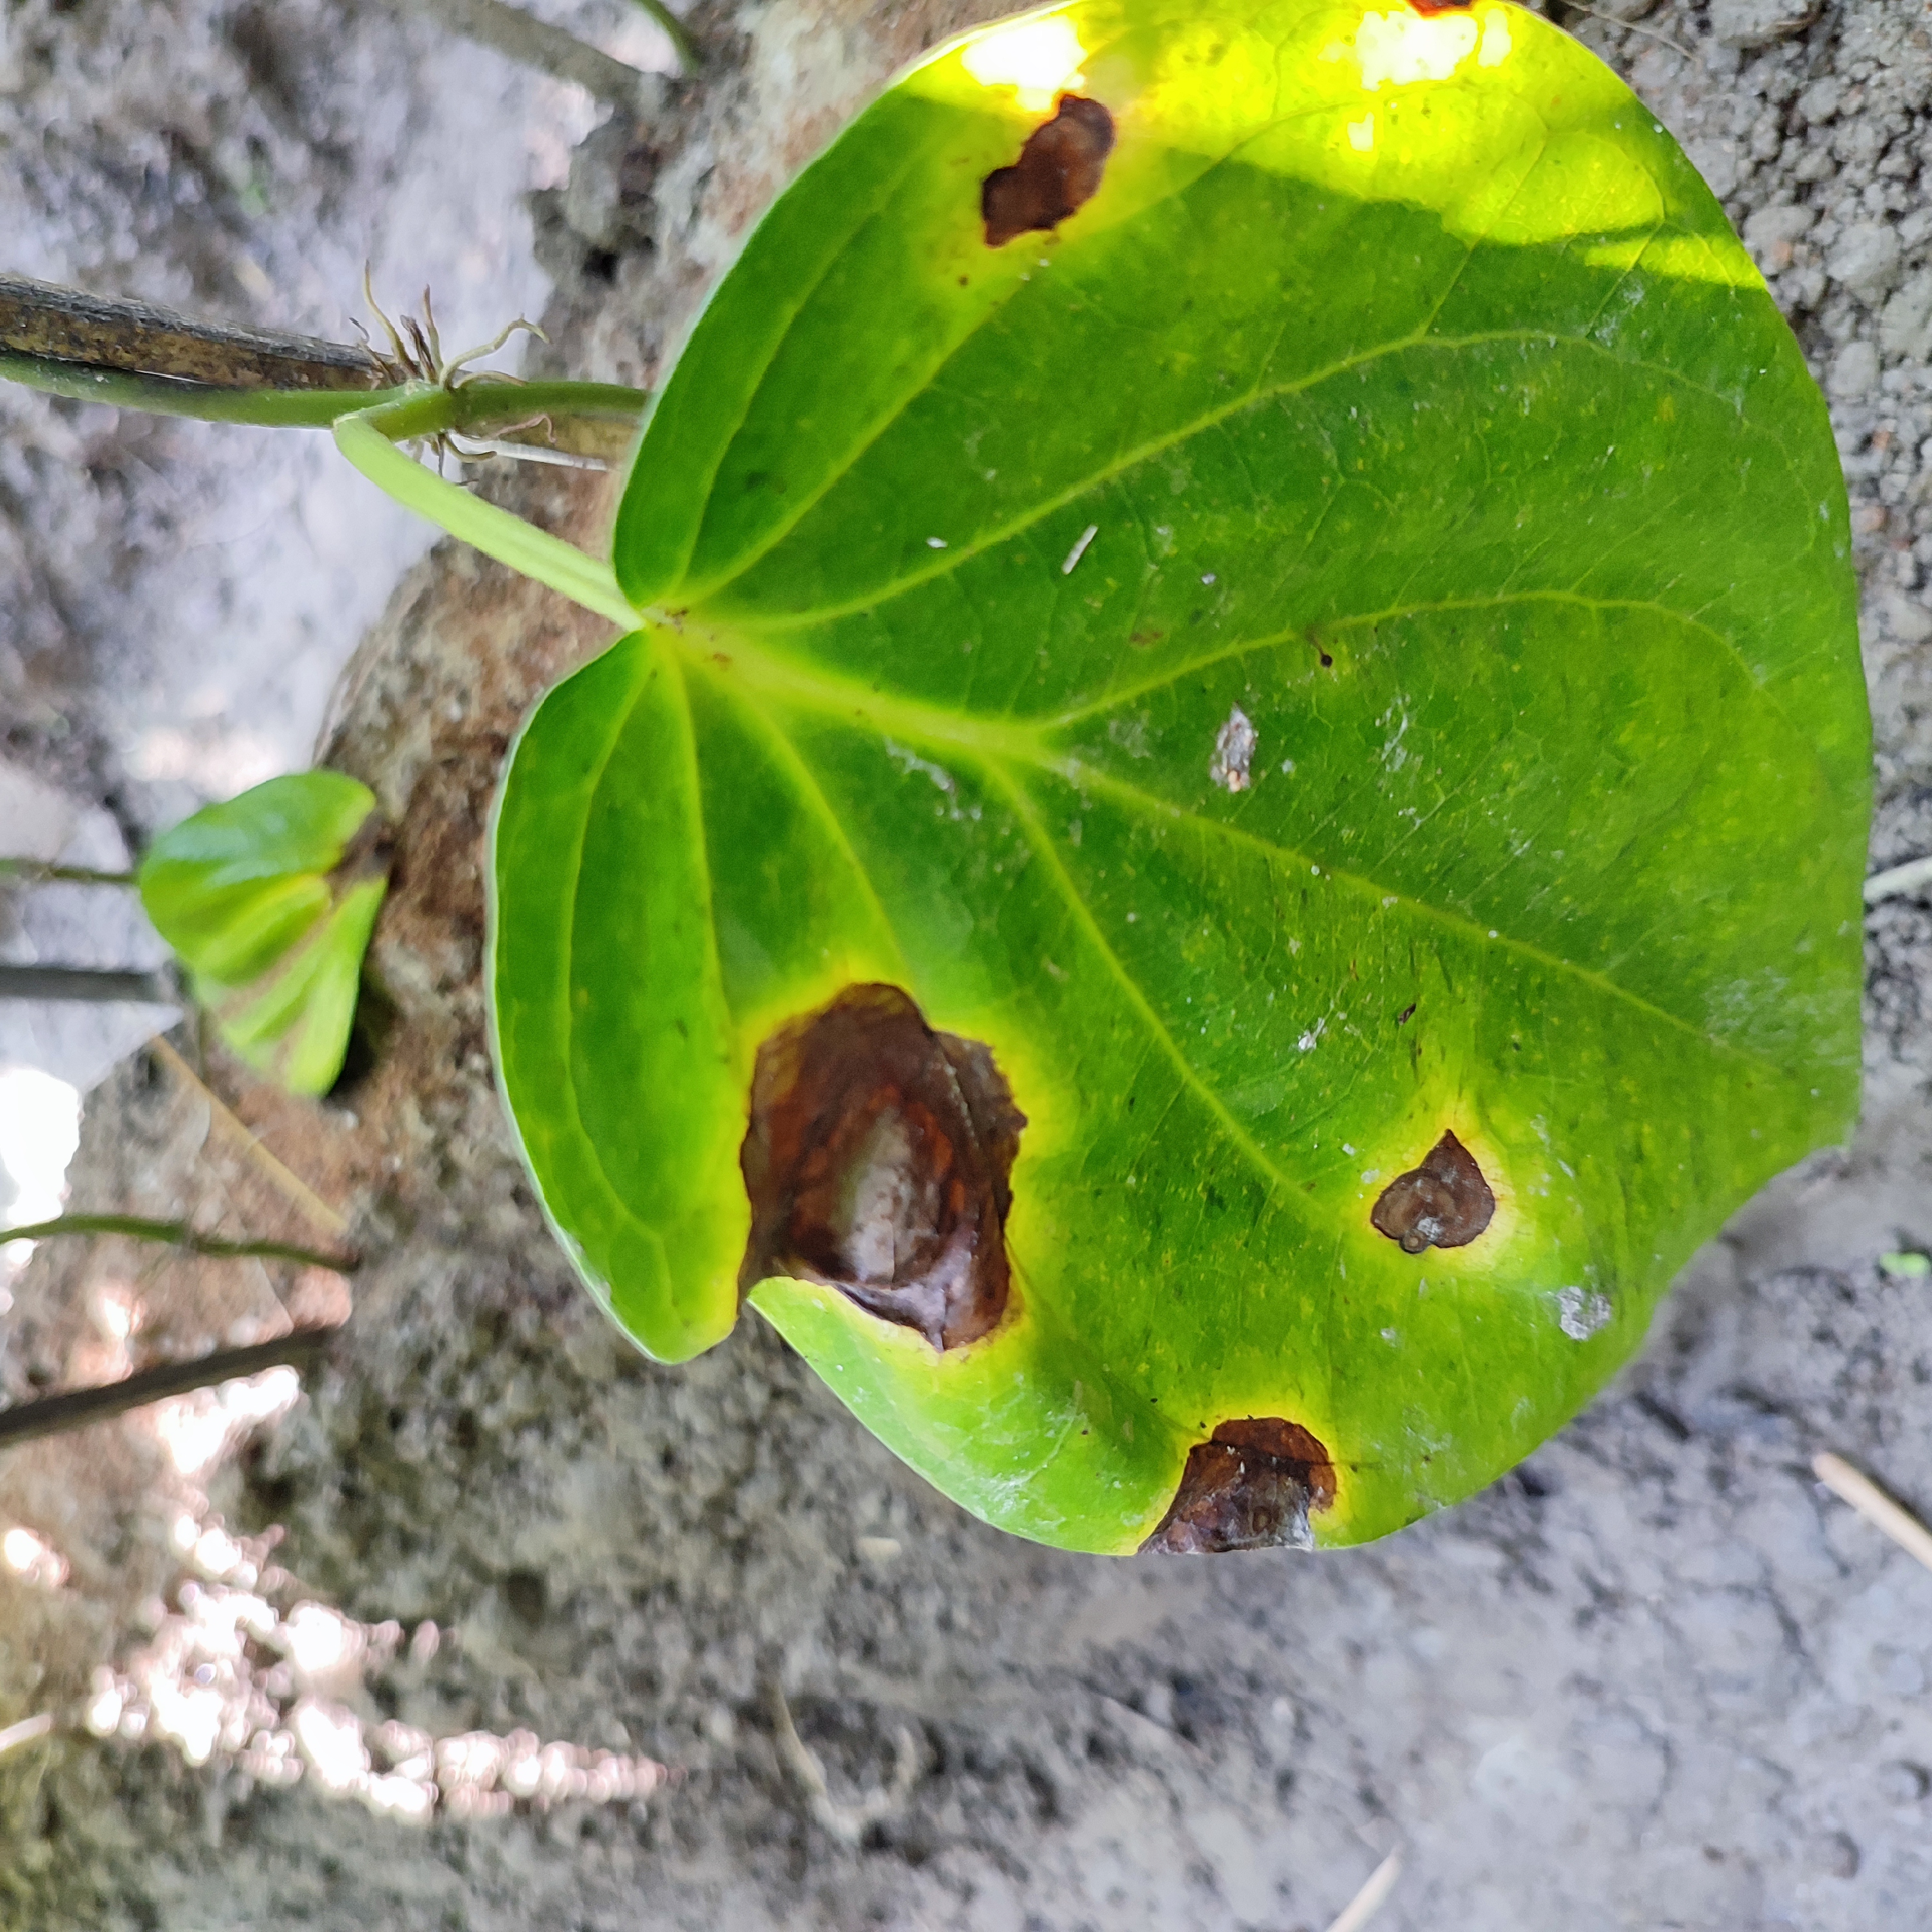
Label: Bacterial_Leaf_Disease